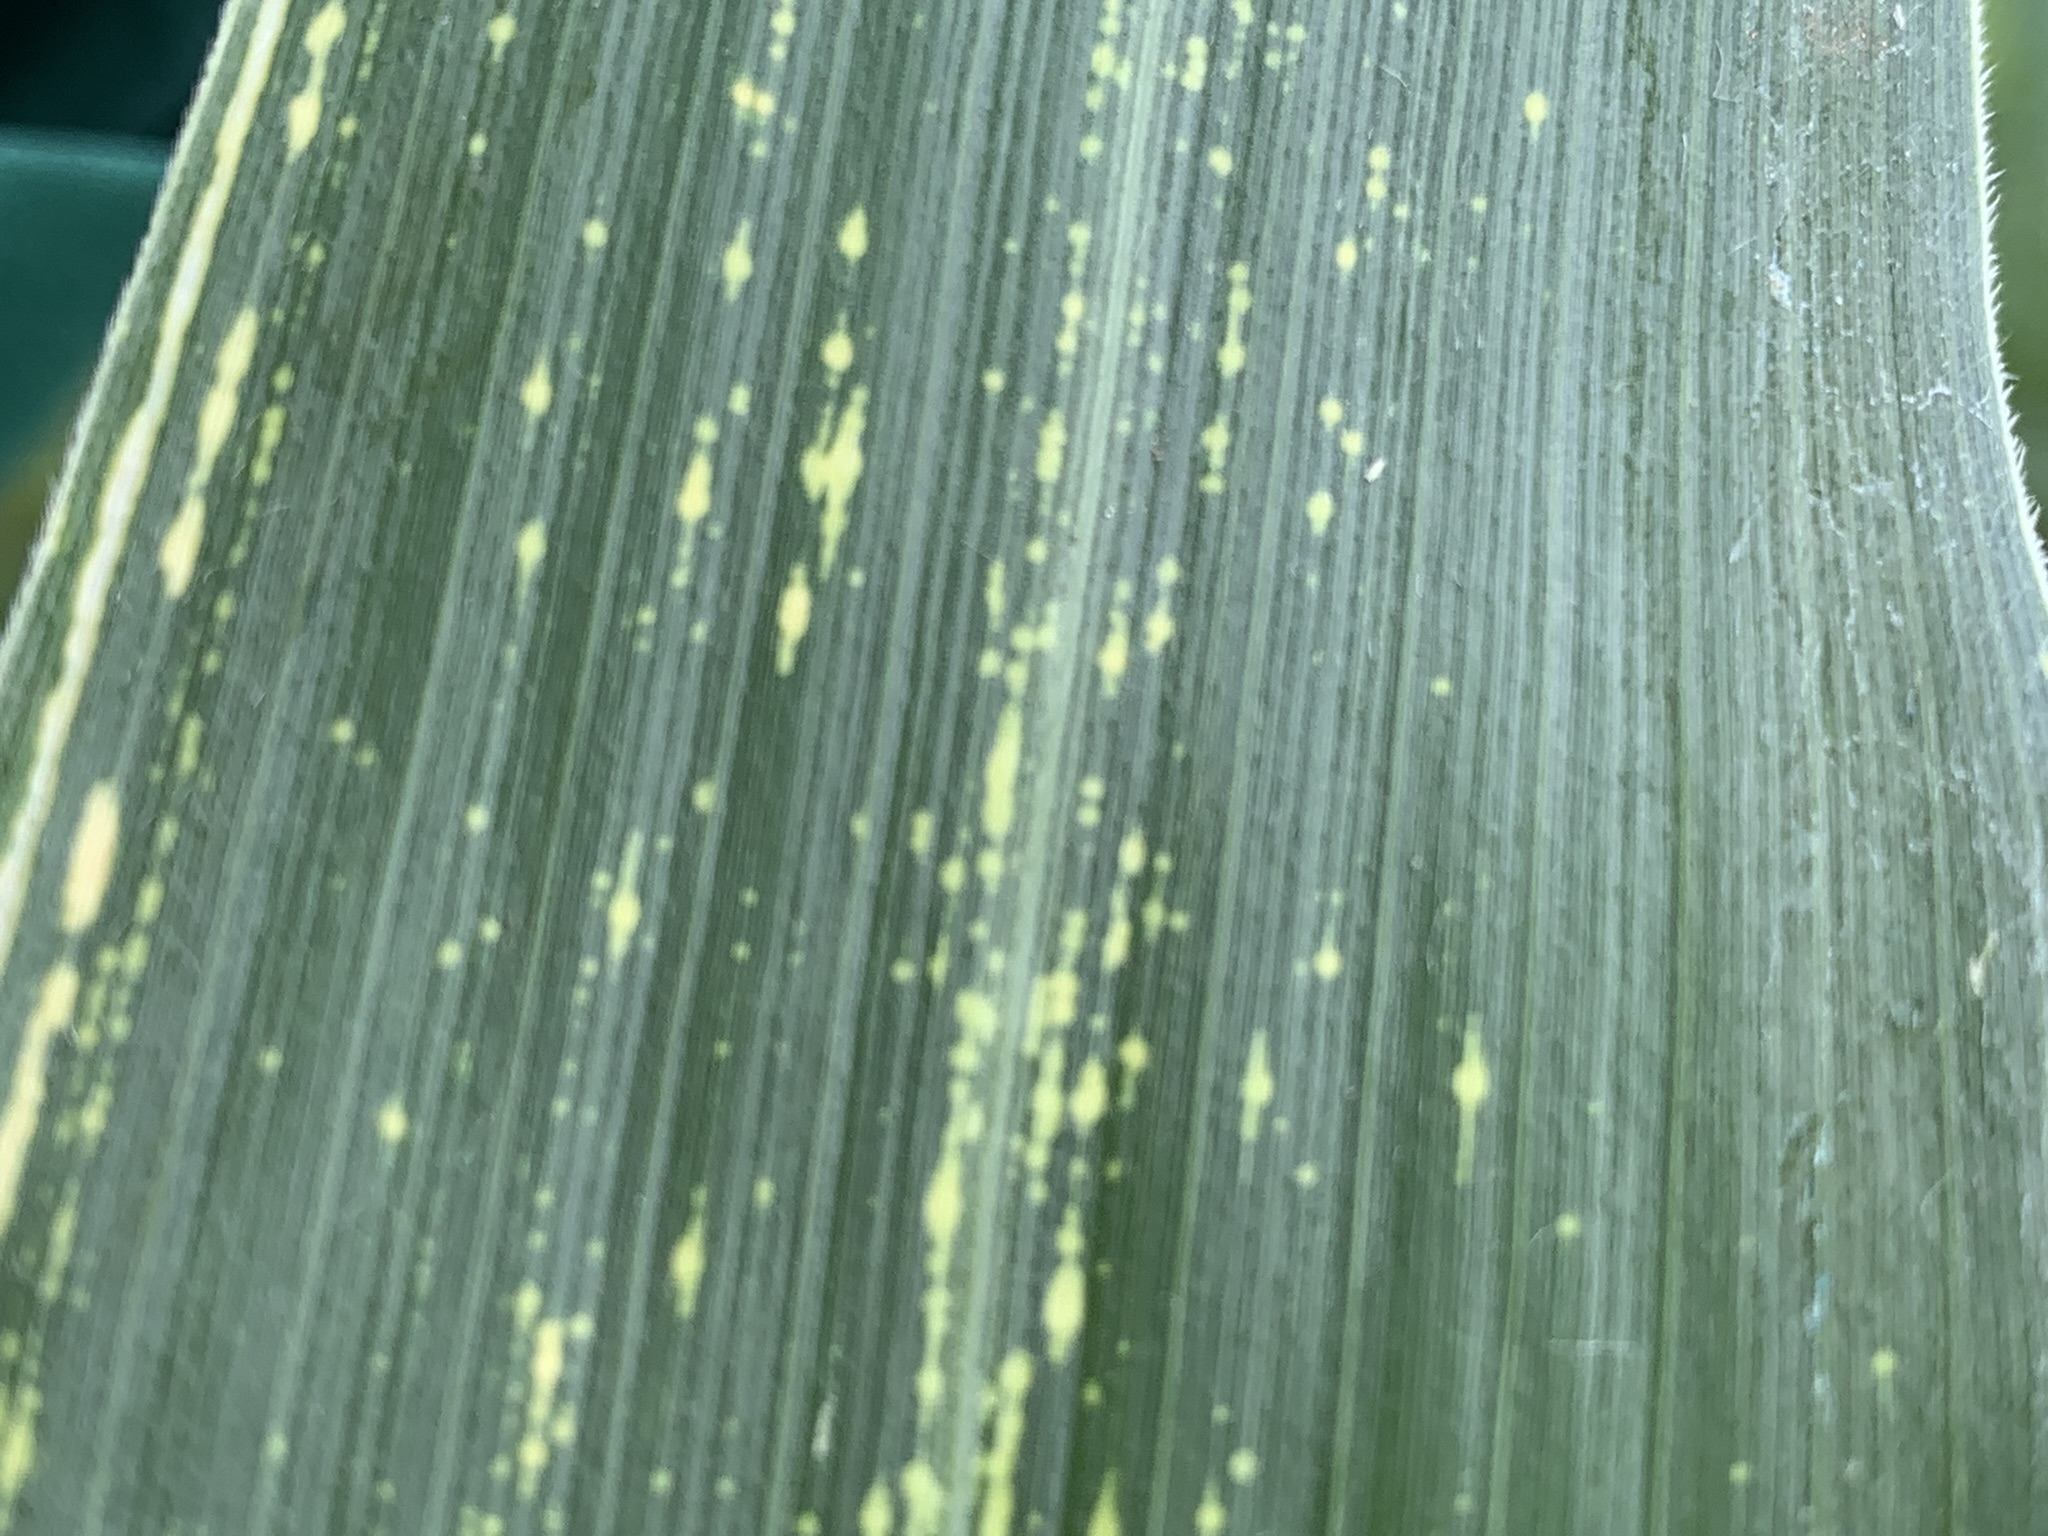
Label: MSV